The Valley Library

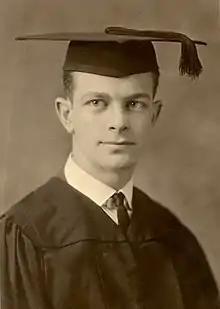
Linus Pauling at graduation in 1922

As of 2008, the libraries, combined, employed about 120 people (FTE), of which 23 were librarians. The three had a total of almost 1.6 million volumes in the collections, 16,992 serials, 2.1 million microform documents, and 3,849 e-books. The Valley Library alone contained 1.4 million volumes and 14,000 serials out of those totals. Valley also has over 500,000 government documents and maps, as it has served as a Federal Depository Library since 1907 and is a deposit library for the state government as well. The three libraries combined had a budget of $10.8 million and a circulation of 347,000 while servicing 24,000 inter-library loans and averaging about 34,000 people per week at the libraries.